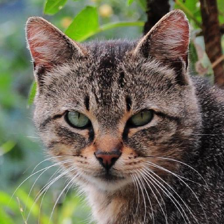
Label: animals